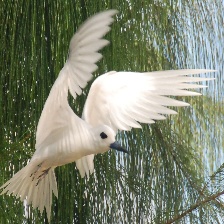
Species: FAIRY TERN
Scientific name: STERNULA NEREIS